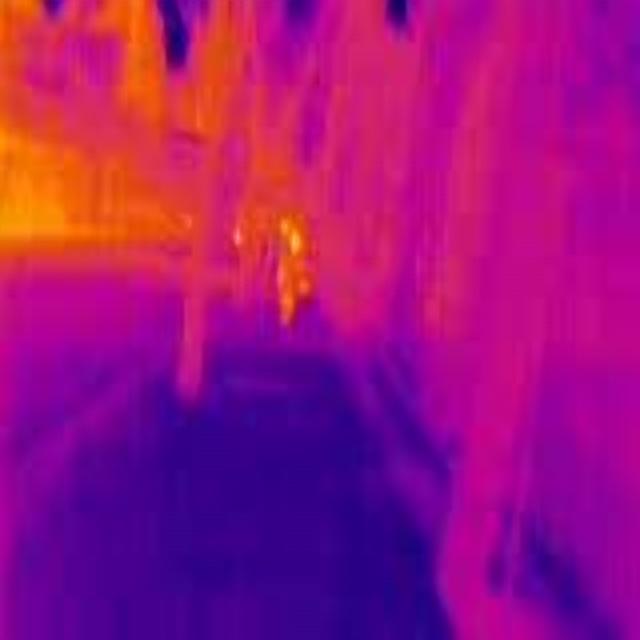
Detected objects:
label: person